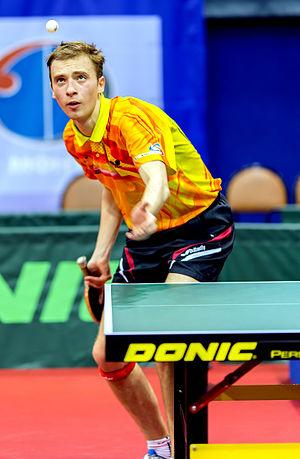
Alexander Shibaev est un pongiste russe.